William Parr, Marquess of Northampton

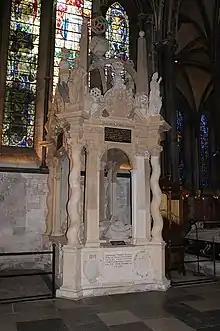
Monument and effigies, in Salisbury Cathedral, Wiltshire, of Sir Thomas Gorges (1536-1610) of Longford Castle and his wife Helena Snakenborg (d.1635), third wife and widow of William Parr, Marquess of Northampton

William Parr, Marquess of Northampton, Earl of Essex, 1st Baron Parr, 1st Baron Hart (14 August 151328 October 1571), was the only brother of Queen Katherine Parr, the sixth and final wife of King Henry VIII. He was a "sincere, plain, direct man, not crafty nor involved", whose "delight was music and poetry and his exercise war" who co-authored a treatise on hare coursing. He was in favour with Henry VIII and his son Edward VI, under whom he was the leader of the Protestant party, but having supported the desire of the latter to be succeeded by the Protestant Lady Jane Grey, was attainted by Edward's Catholic half-sister, Queen Mary I. He was restored by her Protestant half-sister, Queen Elizabeth I.